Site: brandenburg
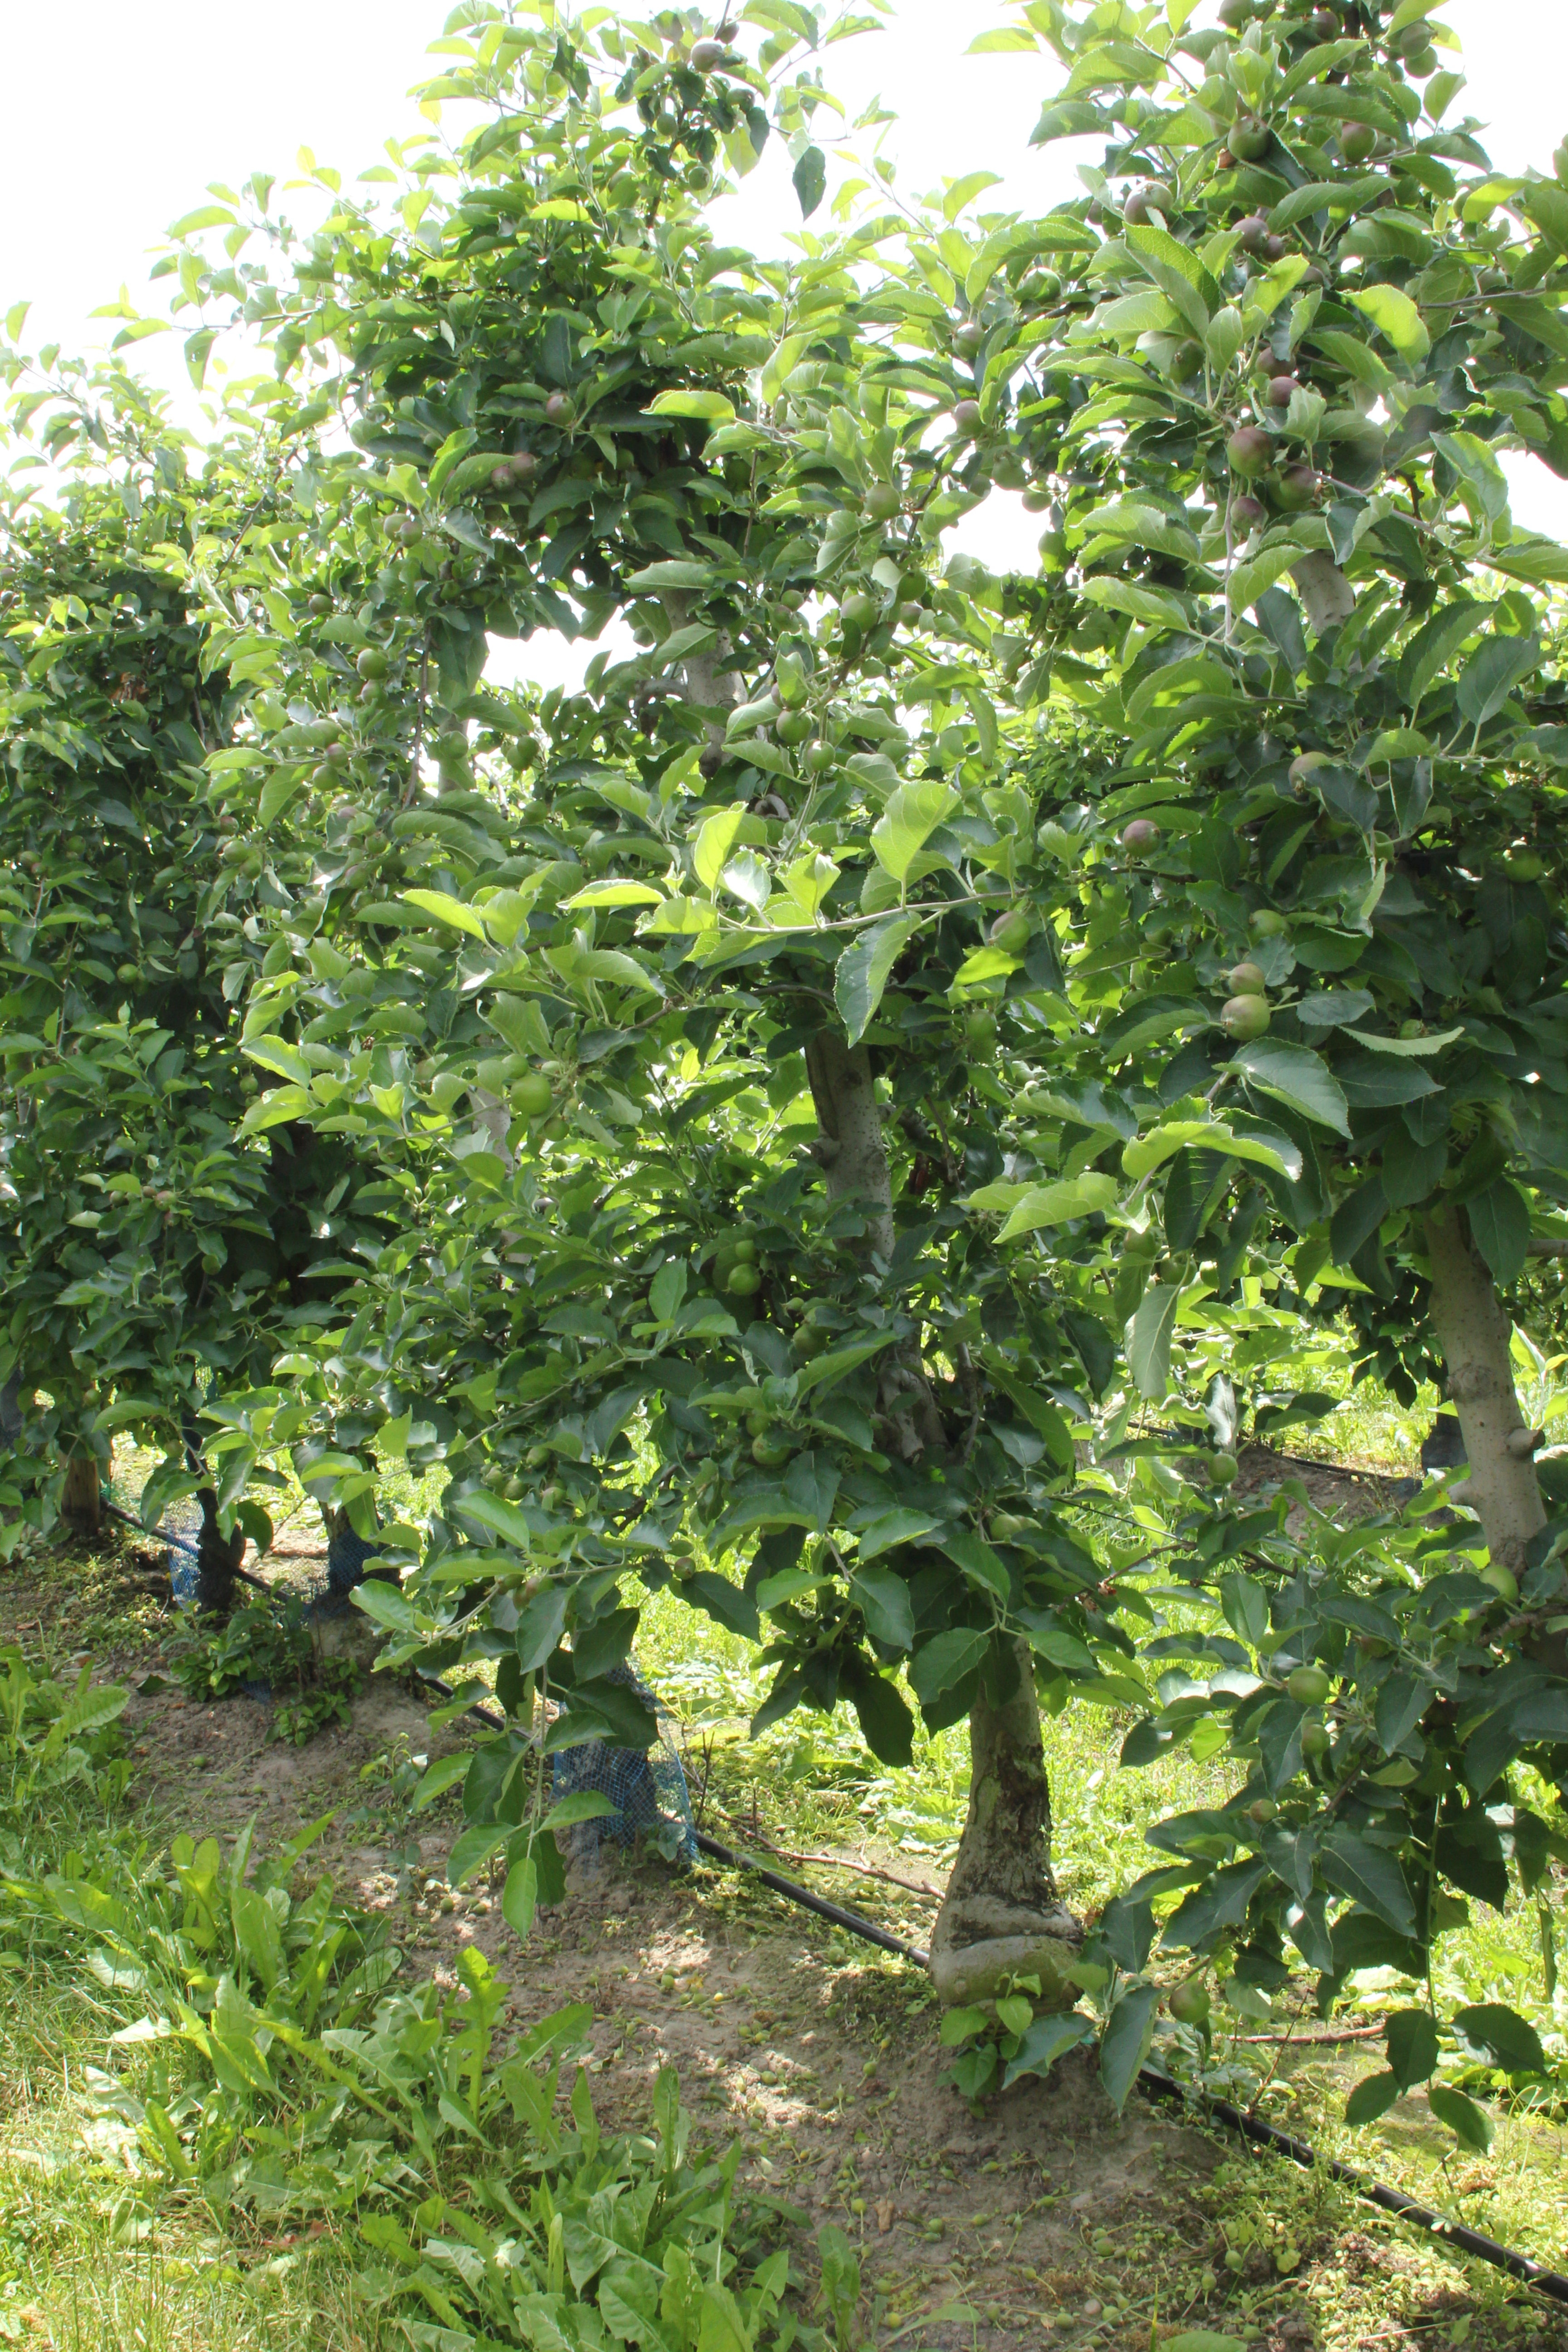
Growth stage (BBCH 73): Development of fruit